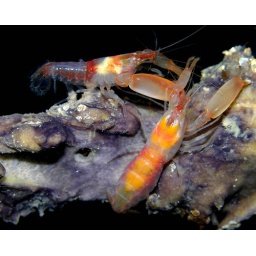
Snapping shrimp (Alpheus cylindricus), male and female in their host sponge